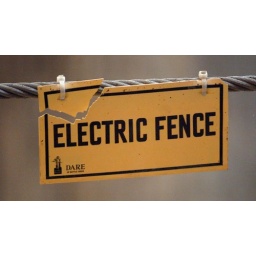
An electric fence sign in the Colubmus Zoo pachyderm area.